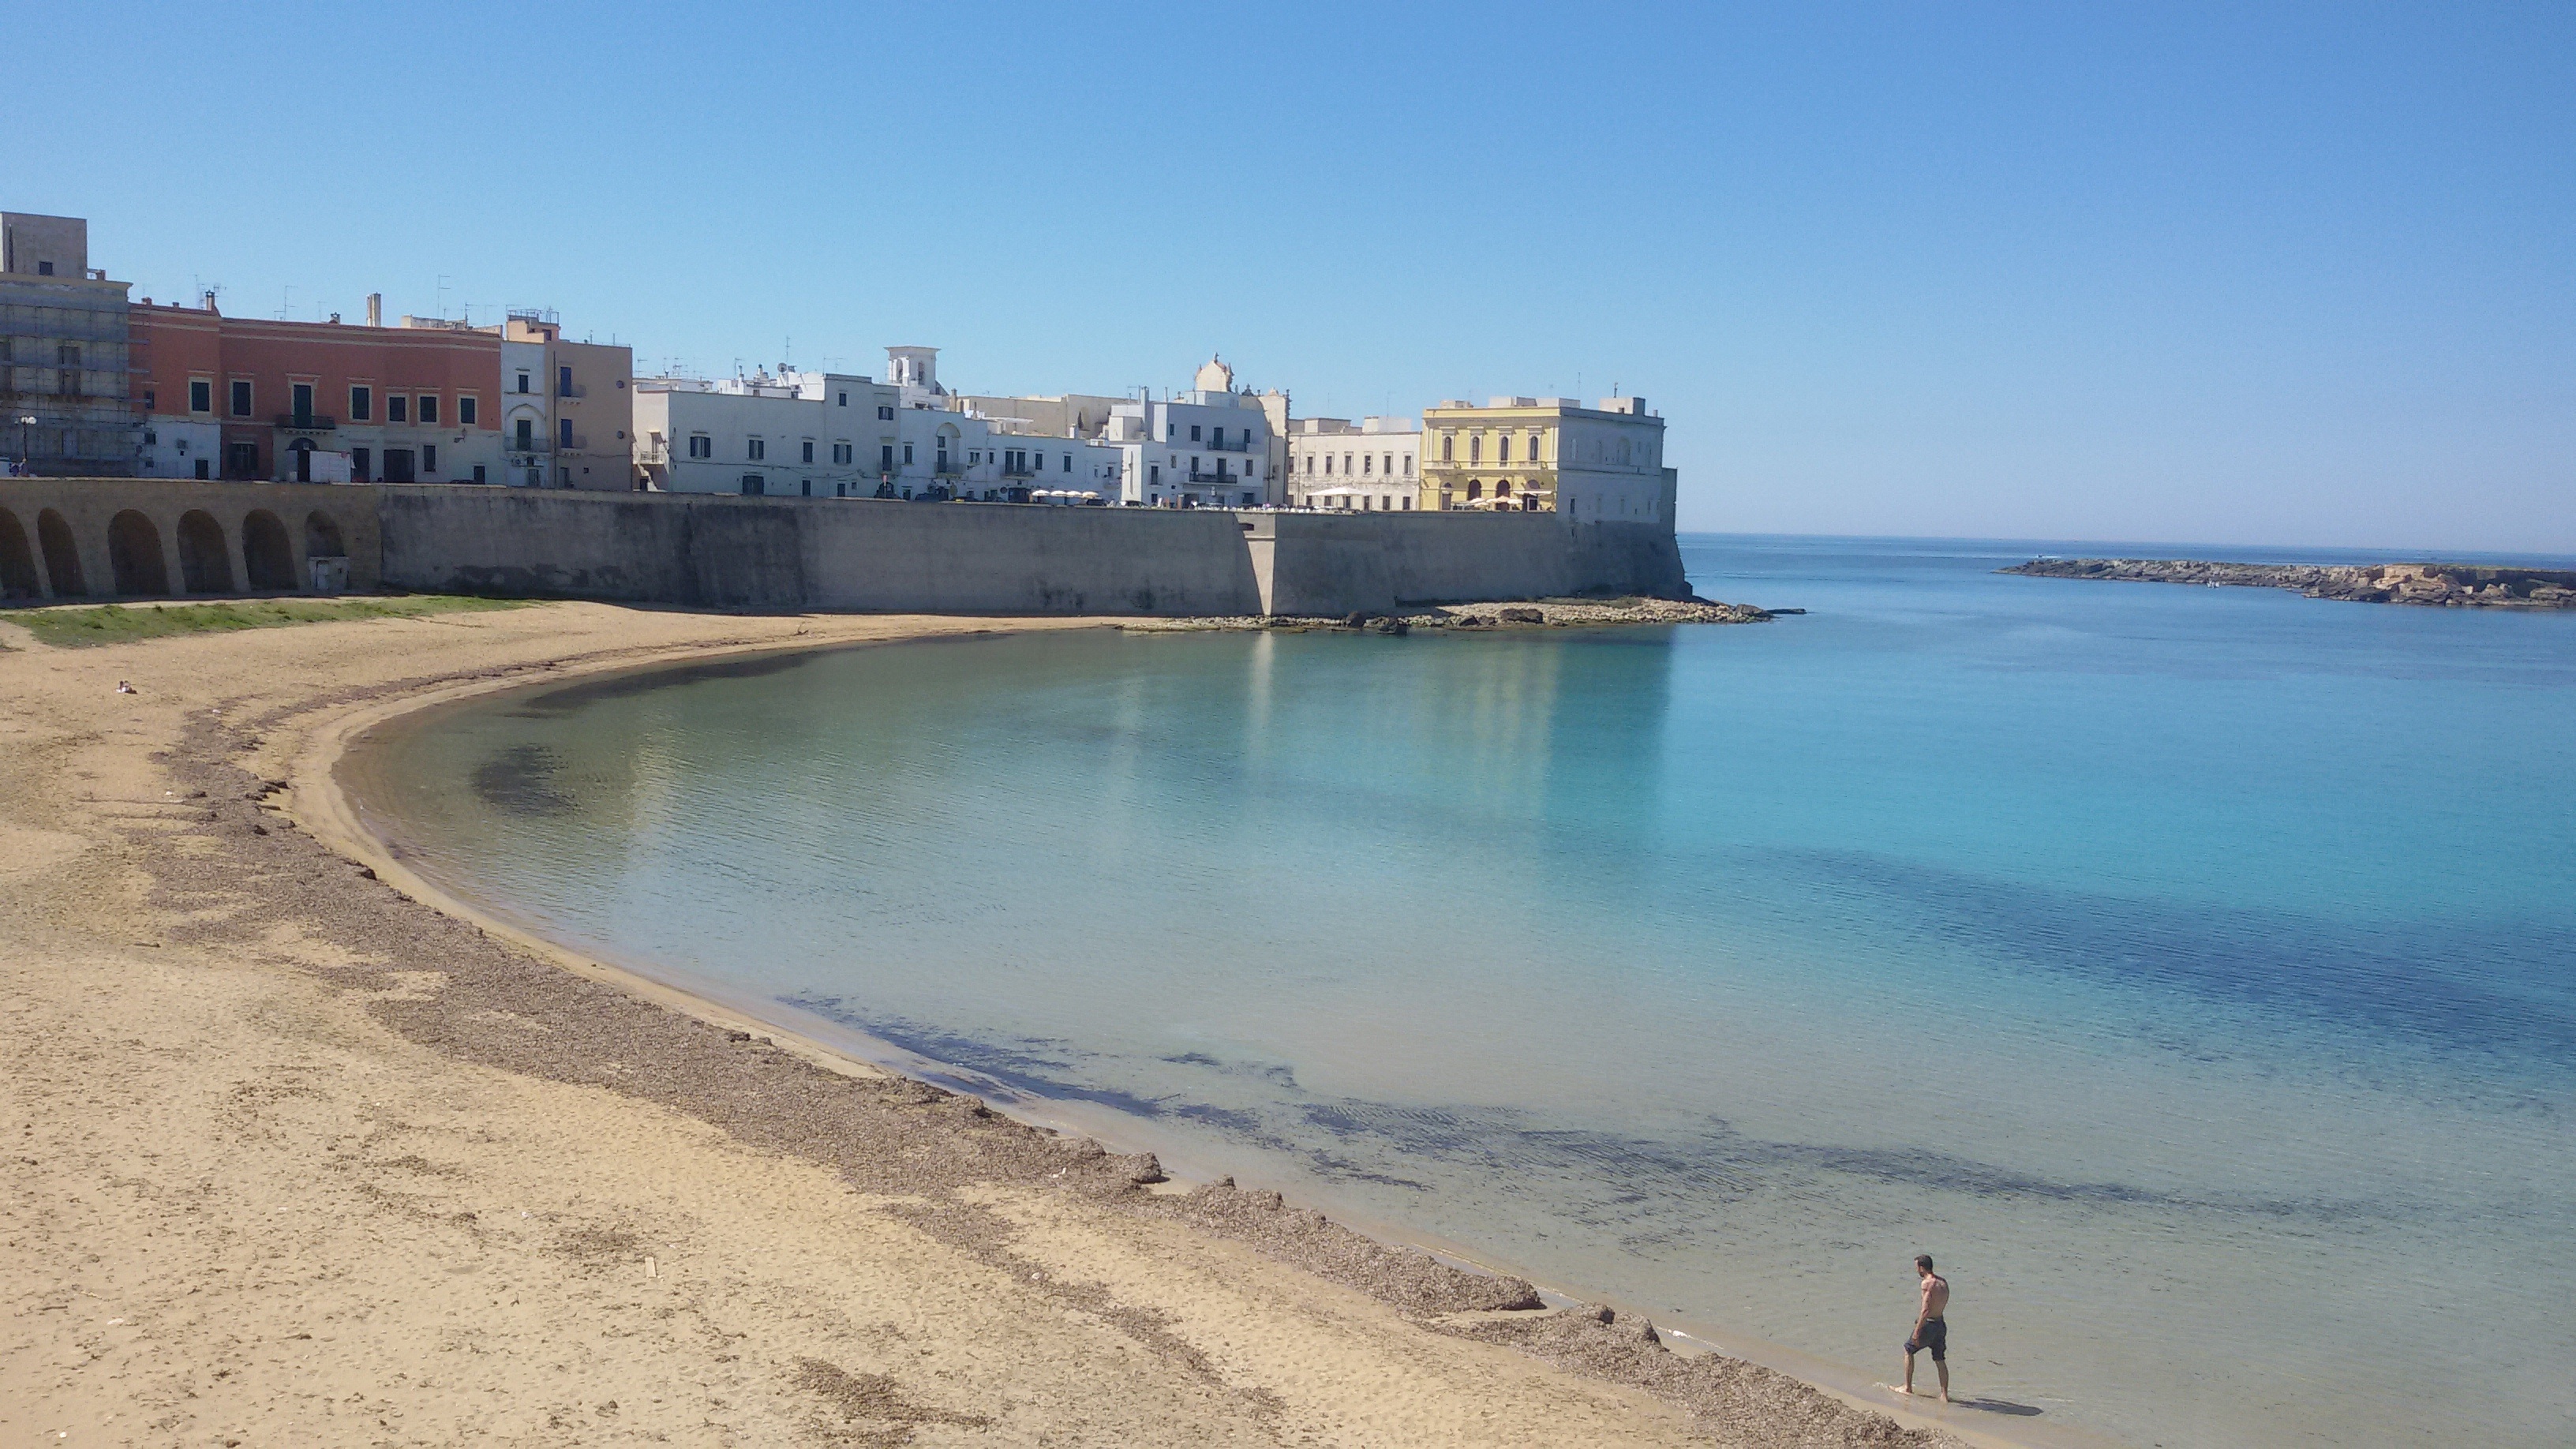
beach, sea, coast, sand, ocean, shore, summer, vacation, village, cliff, bay, terrain, body of water, sandy, holidays, breakwater, cape, blue sea, puglia, salento, gallipoli